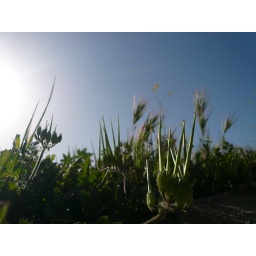
hiking in irvine - turtle rock